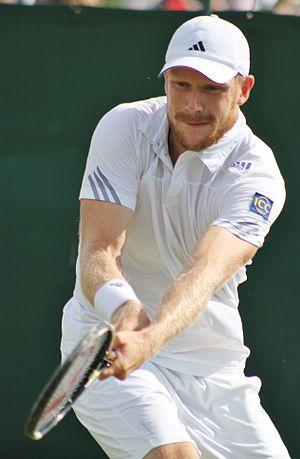
Matthias Bachinger, né le 2 avril 1987 à Munich, est un joueur de tennis allemand, professionnel depuis 2005.